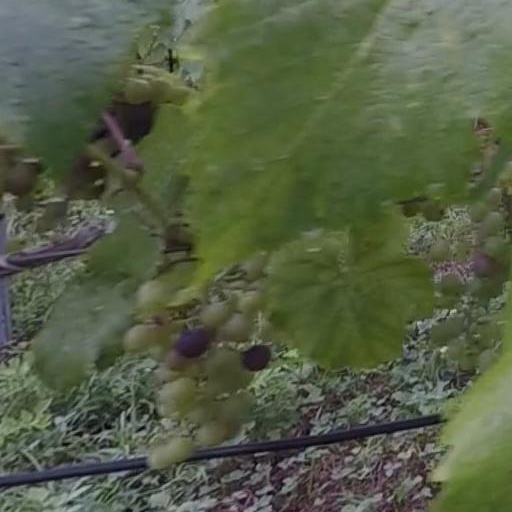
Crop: grape